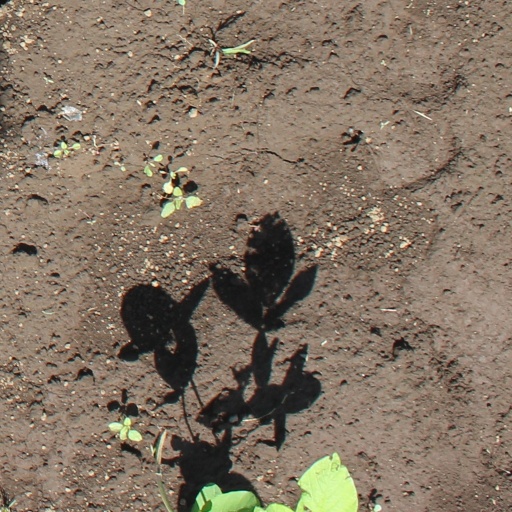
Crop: soybean